Andrew Smith (basketball, born 1990)

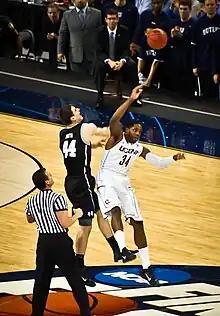
Andrew Smith (left, dark uniform) battles Connecticut's Alex Oriakhi for the opening tip during the 2011 National Championship Game.

Following the graduation of Howard and the early departure of Shelvin Mack to play in the NBA, Butler struggled during Smith's junior year. Smith, however, continued to put up solid numbers. He recorded two double-doubles, one against Chattanooga and one against Oakland City, and had a game-winning tip-in shot against Purdue. At Loyola, he grabbed a career-high 13 rebounds. At Milwaukee, he recorded four assists and four steals, both career highs. In the first round of the Horizon League tournament, Smith scored a career high 25 points, hitting a career best 12 of 14 free throws, and recording 7 rebounds. Butler failed to make the NCAA Tournament, instead playing in the College Basketball Invitational (CBI). In the semi-finals of the CBI, Smith scored 19 points and grabbed 6 rebounds. For the season, he led the team in scoring with 10.9 points per game. He emerged as a 3-point field goal threat, making 19 of 54 attempts after attempting just one 3-pointer the previous year. Overall, Smith made 52.5% of his field goal attempts and 64.3% of his free throws.